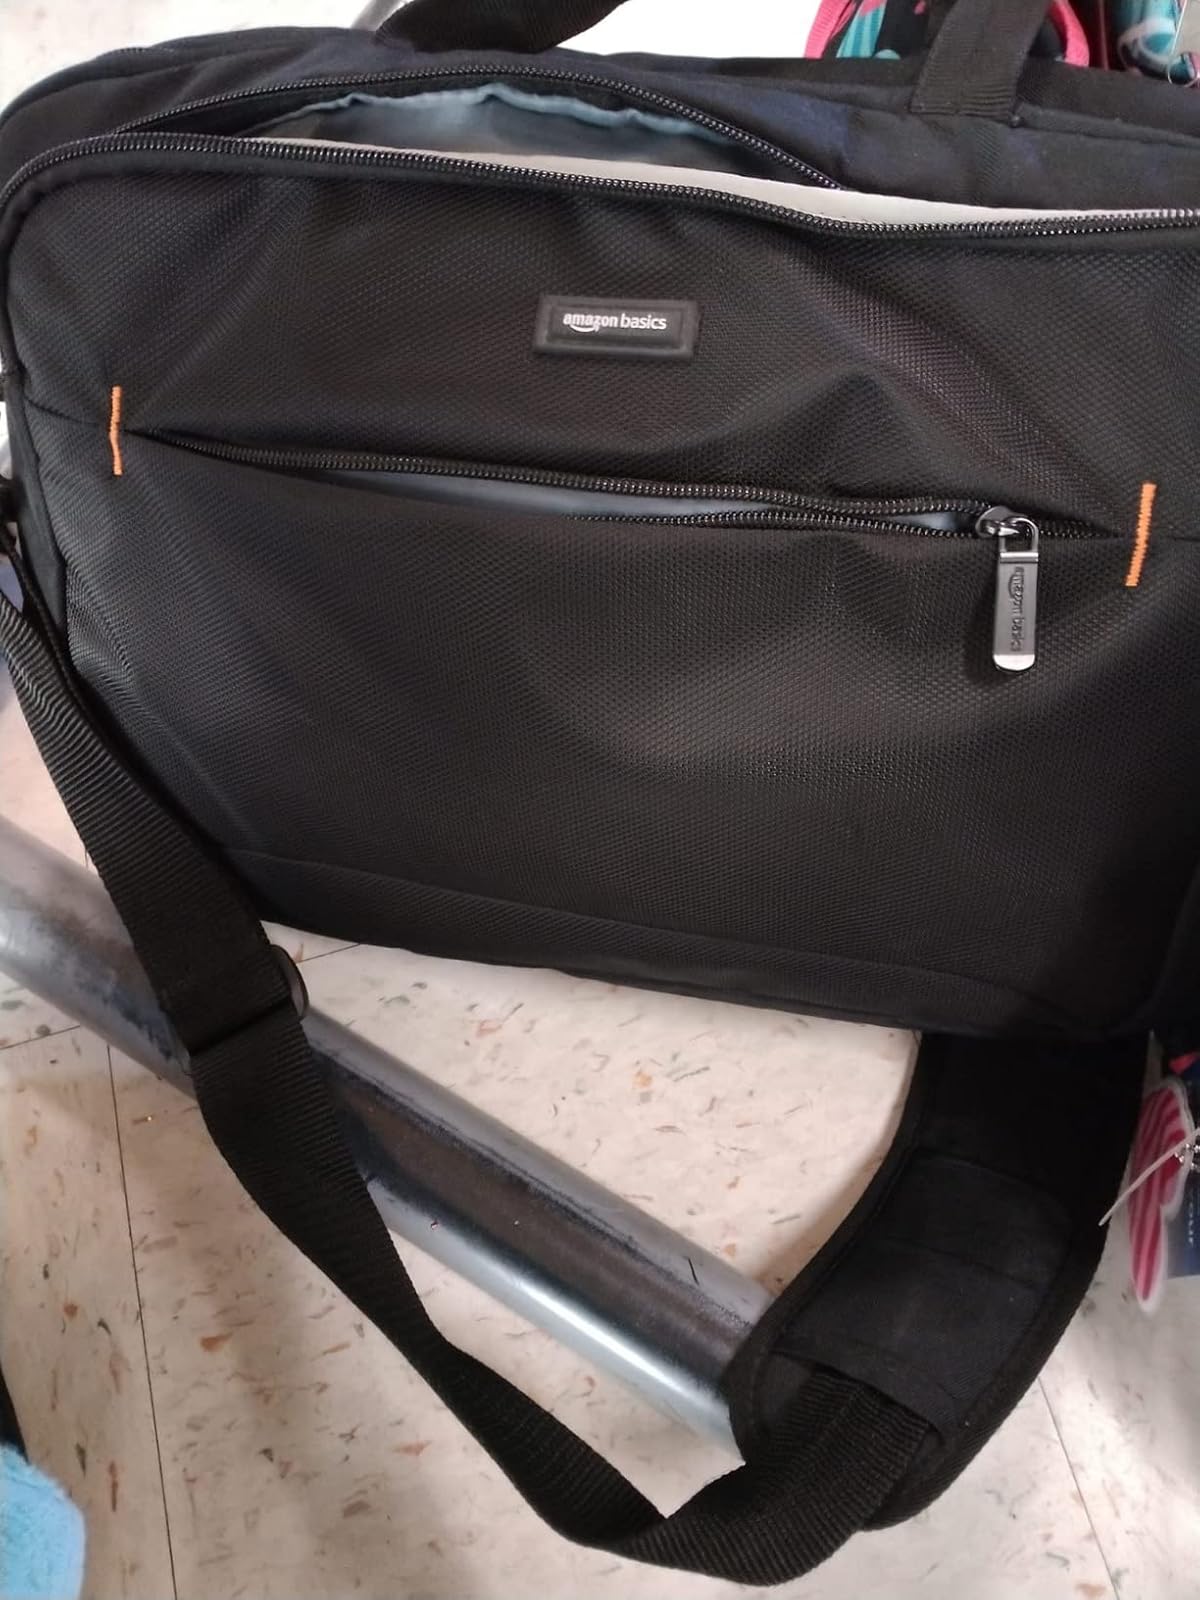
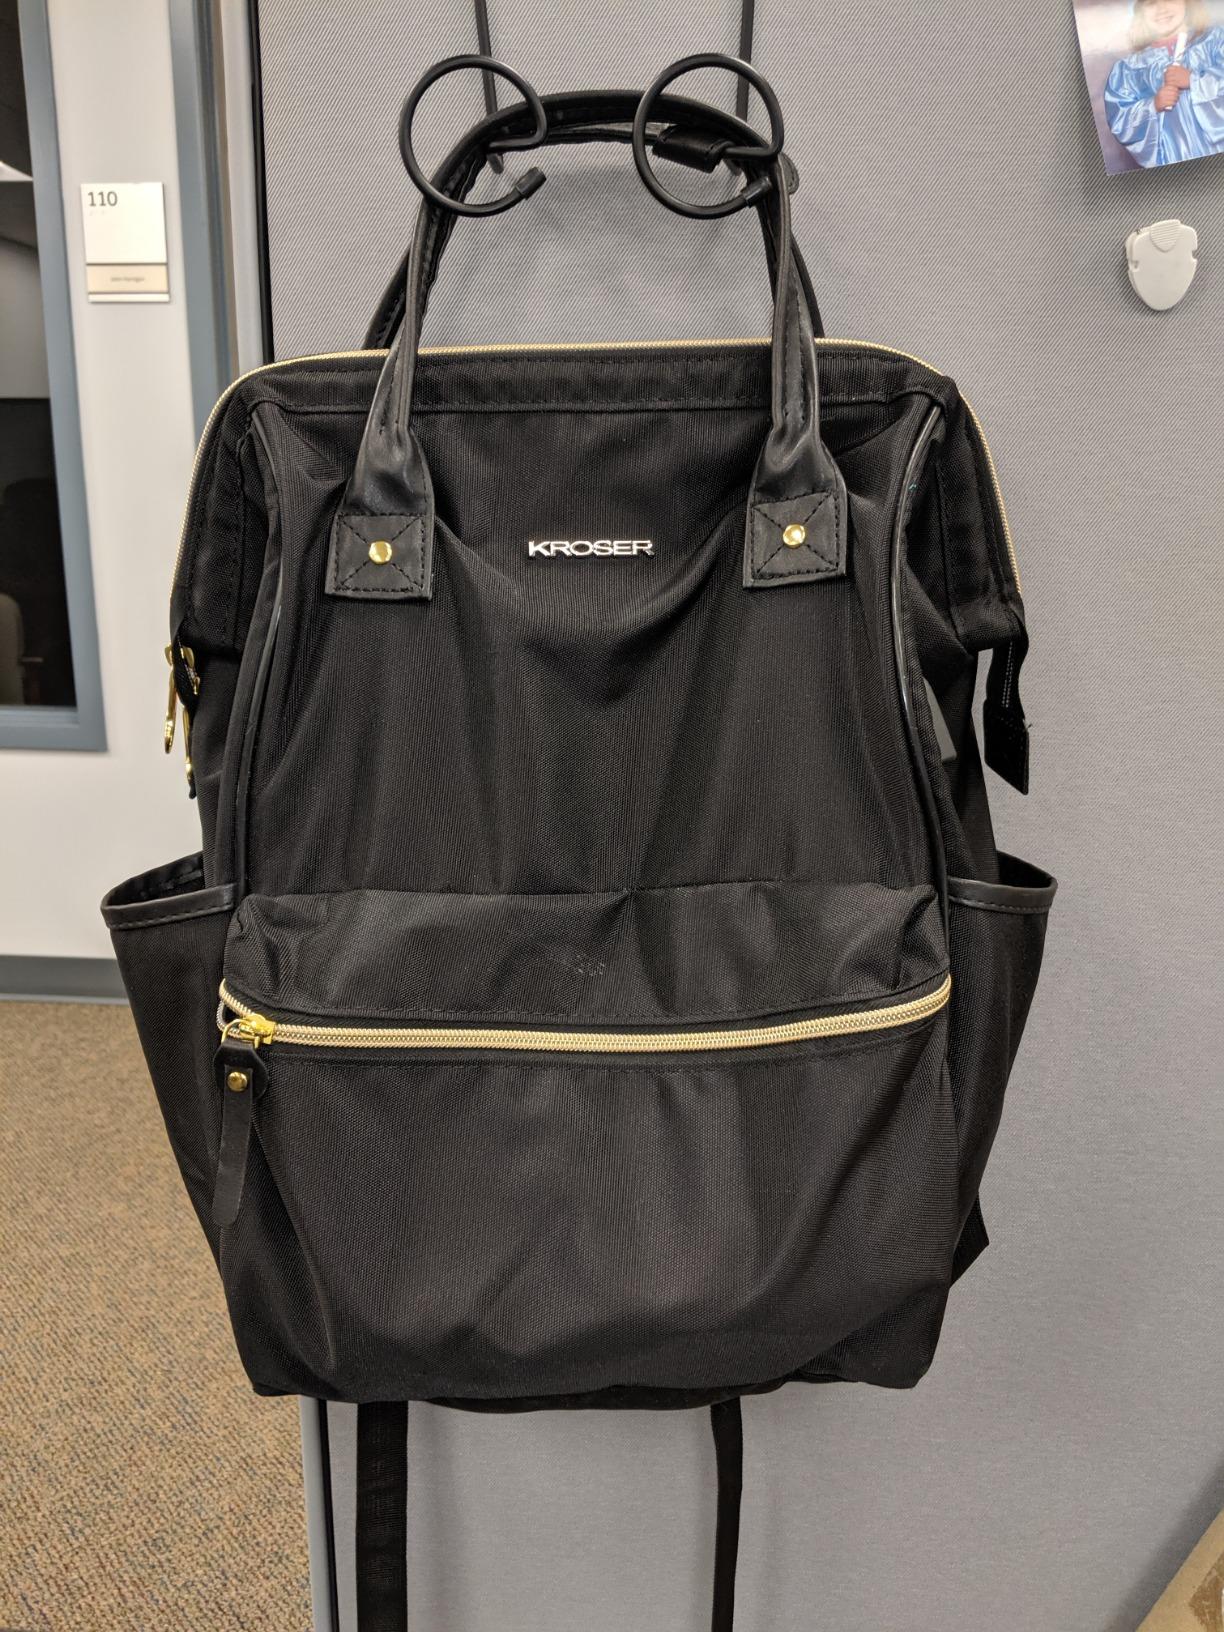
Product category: bag
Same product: no